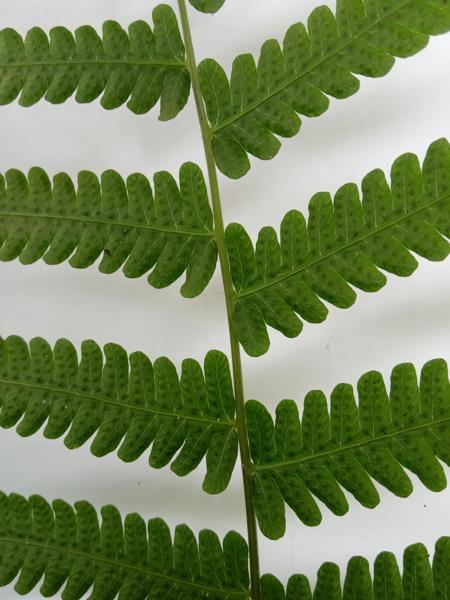
Weed species: Pteris vittata